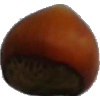
Label: nut_forest